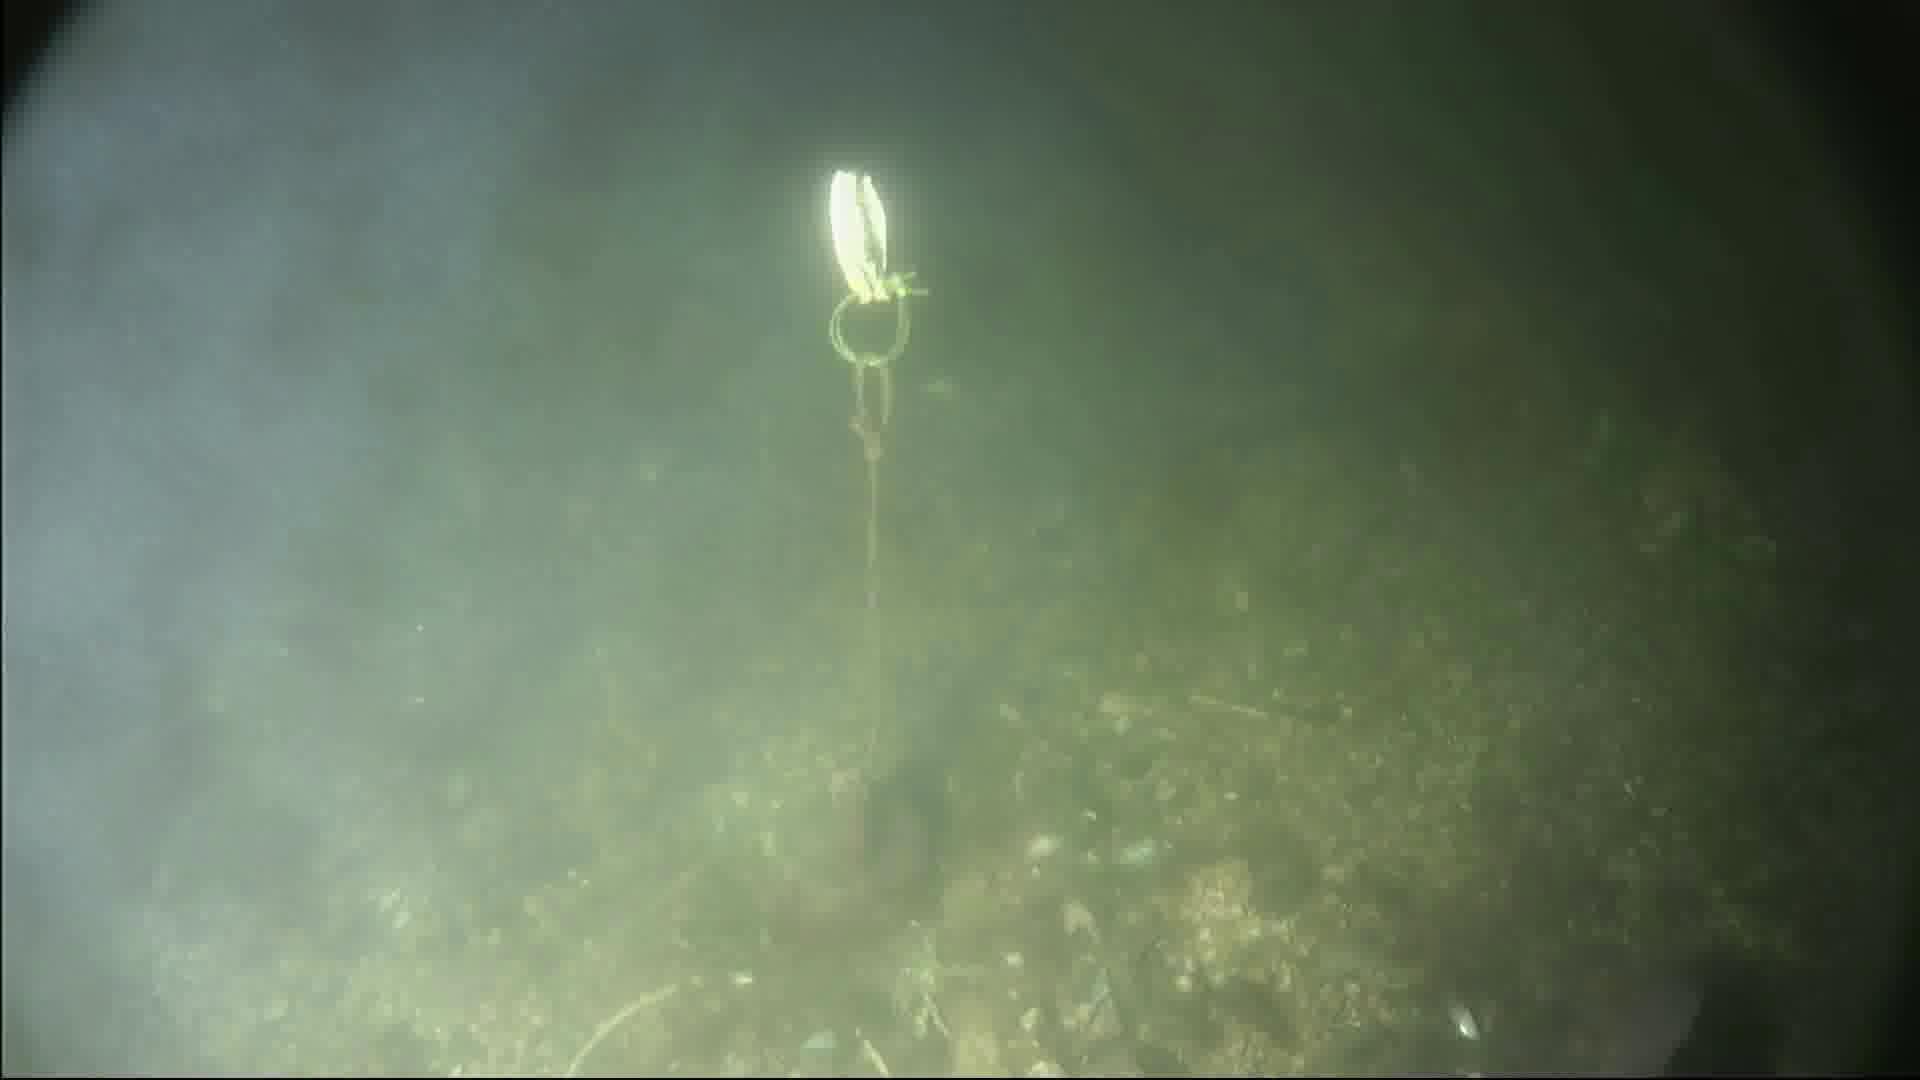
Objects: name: fish
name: crab